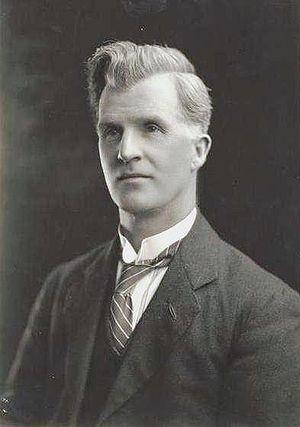
Le Parti travailliste est un parti politique social-démocrate en Australie issu du mouvement syndicaliste. Il est membre de l'Alliance progressiste et a été membre de l'Internationale socialiste de 1966 à 2014.